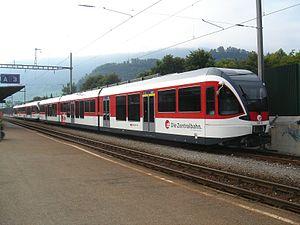
Le réseau express régional lucernois ou RER lucernois est un réseau express régional utilisant l'infrastructure des lignes ferroviaires suisses situées sur le territoire du canton de Lucerne et des cantons voisins.